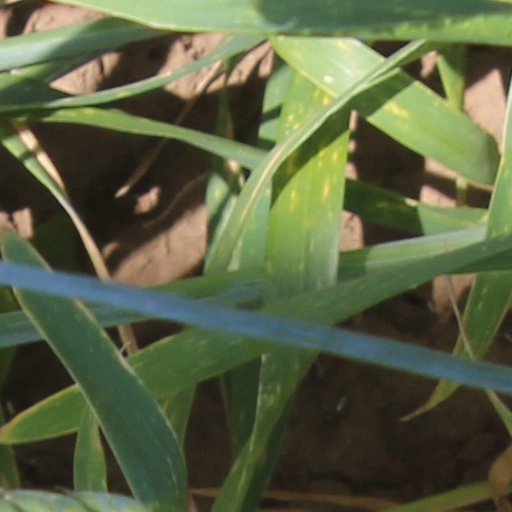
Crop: wheat